Lillian Wald

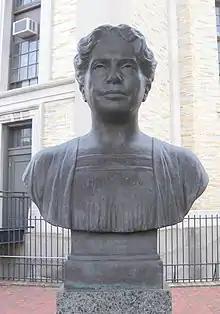
Bust of Lillian Wald at the Hall of Fame for Great Americans

Wald never married. She maintained her closest relationships and attachments with women. Correspondence reveals that Wald felt closest to at least two of her companions, homemaking author Mabel Hyde Kittredge and lawyer and theater manager Helen Arthur. Ultimately, however, Wald was more engaged in her work with Henry Street than in any relationship. In regard to Wald's relationships, author Clare Coss writes that Wald "remained in the end forever elusive. She preferred personal independence, which allowed her to move quickly, travel freely and act boldly." Wald's personal life and focus on independence were evident in her devotion to the Settlement and improving public health.